New York State Route 14

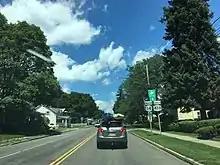
NY 14/NY 414 northbound past the south end of their concurrency in Watkins Glen

North of Watkins Glen, NY 14 runs along a ridge overlooking the west shore of Seneca Lake, which begins just north of Watkins Glen. As it does so, the route begins to parallel a branch line of the Finger Lakes Railway (FGLK), located adjacent to the lake shore at the base of the ridge. NY 14 heads into the heart of the wine region of the Finger Lakes, where a spur—NY 14A—branches off to the west at an interchange in Reading. It continues north along the lakeshore, providing access to several lakeside homes and communities at the east end of local roads leading to and from NY 14. The route itself continues across farmland, however, as it passes into Yates County about north of the NY 14A junction through the Town of Starkey. In Milo, the FGLK exits the valley and crosses NY 14 at a grade crossing to reach the hamlet of Himrod, situated west of the highway.